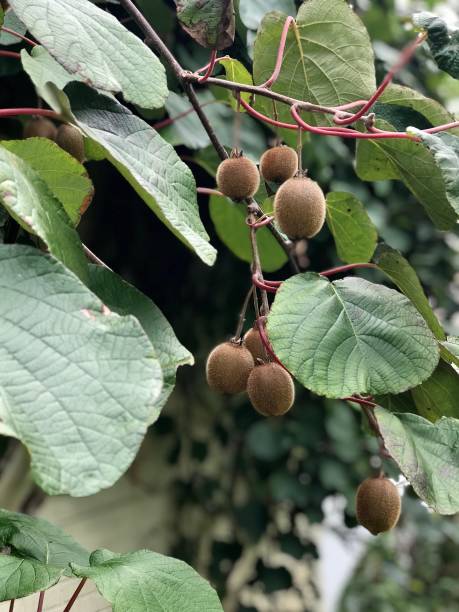
Label: Kiwi